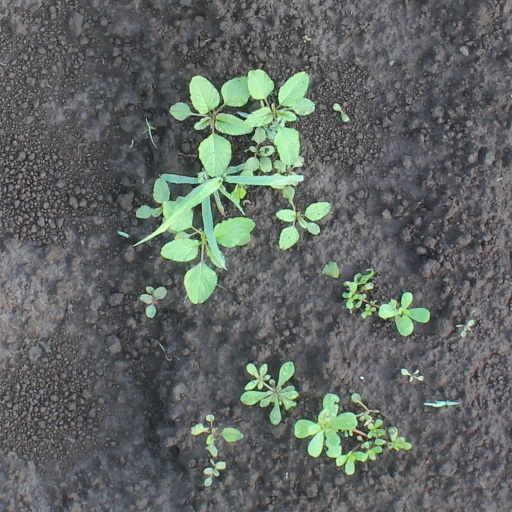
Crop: soybean